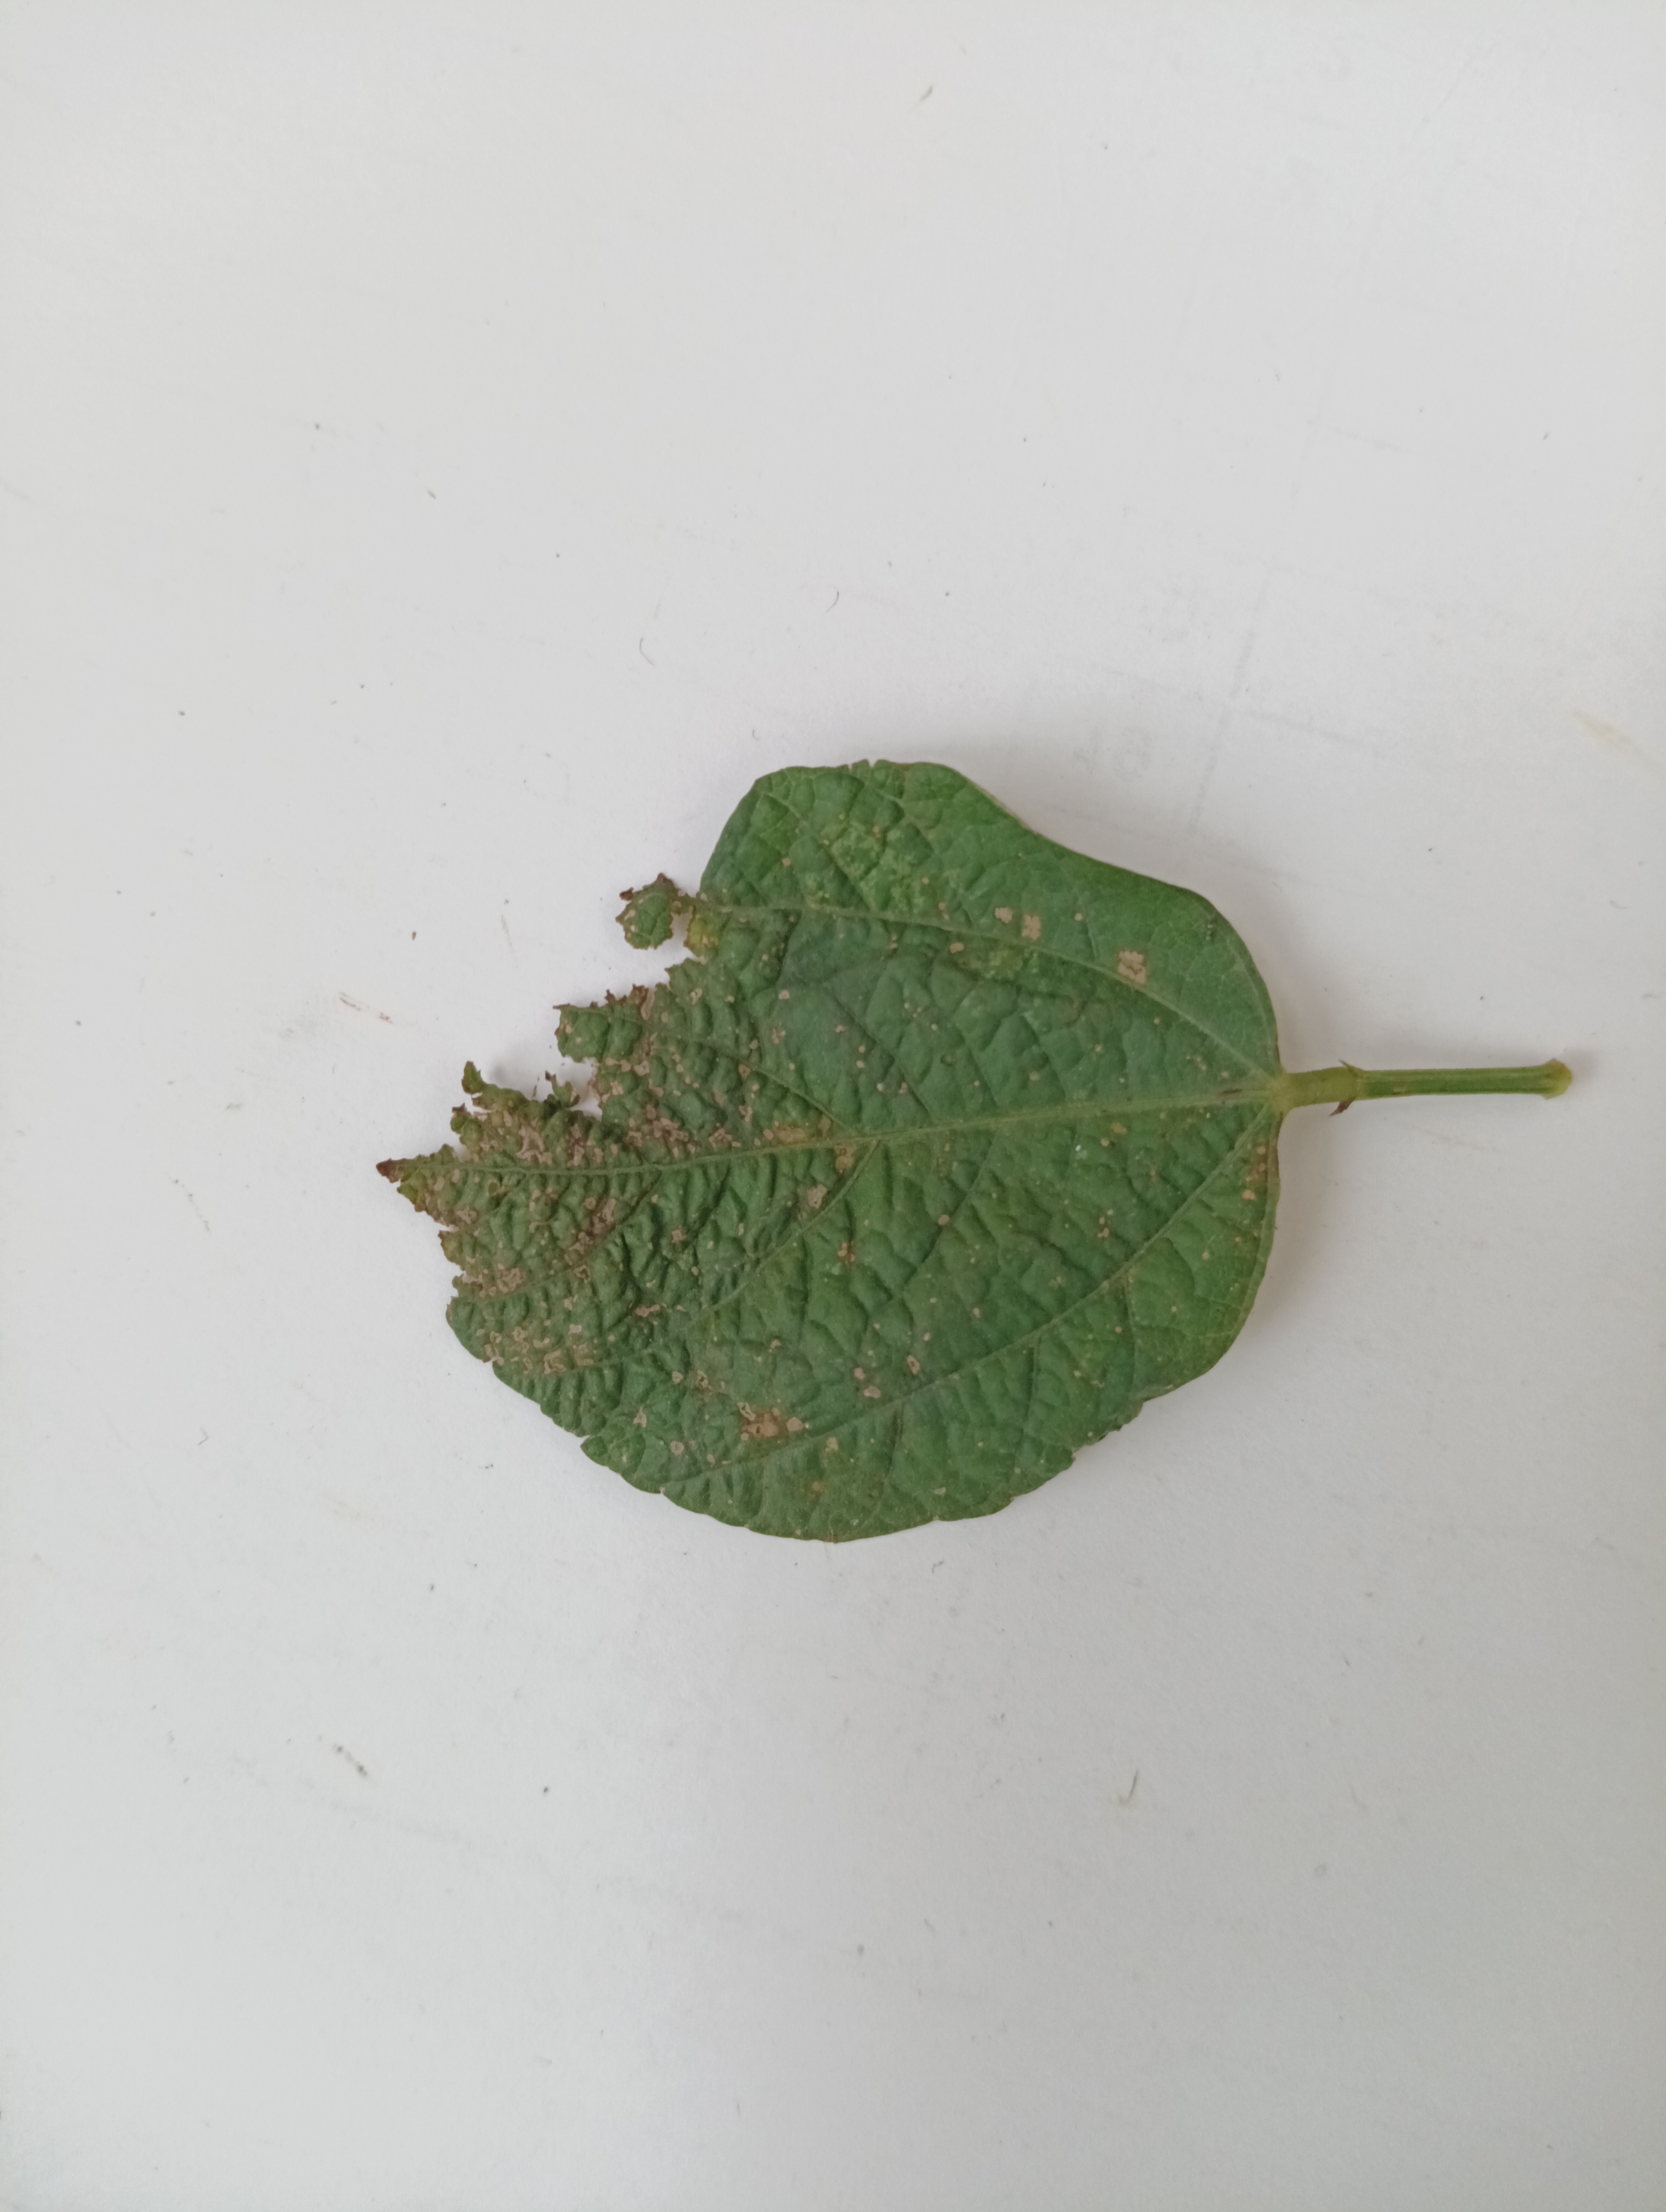
Label: Bacterial leaf Blight